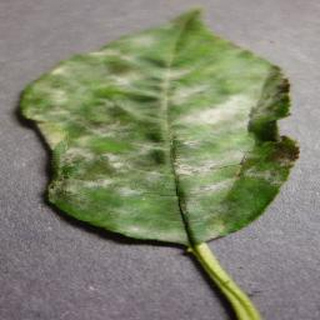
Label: cherry_powdery_mildew